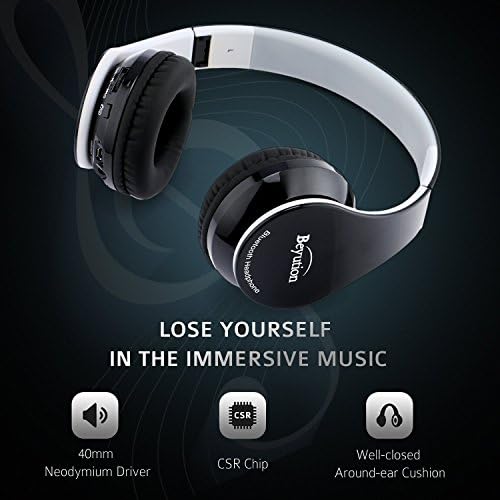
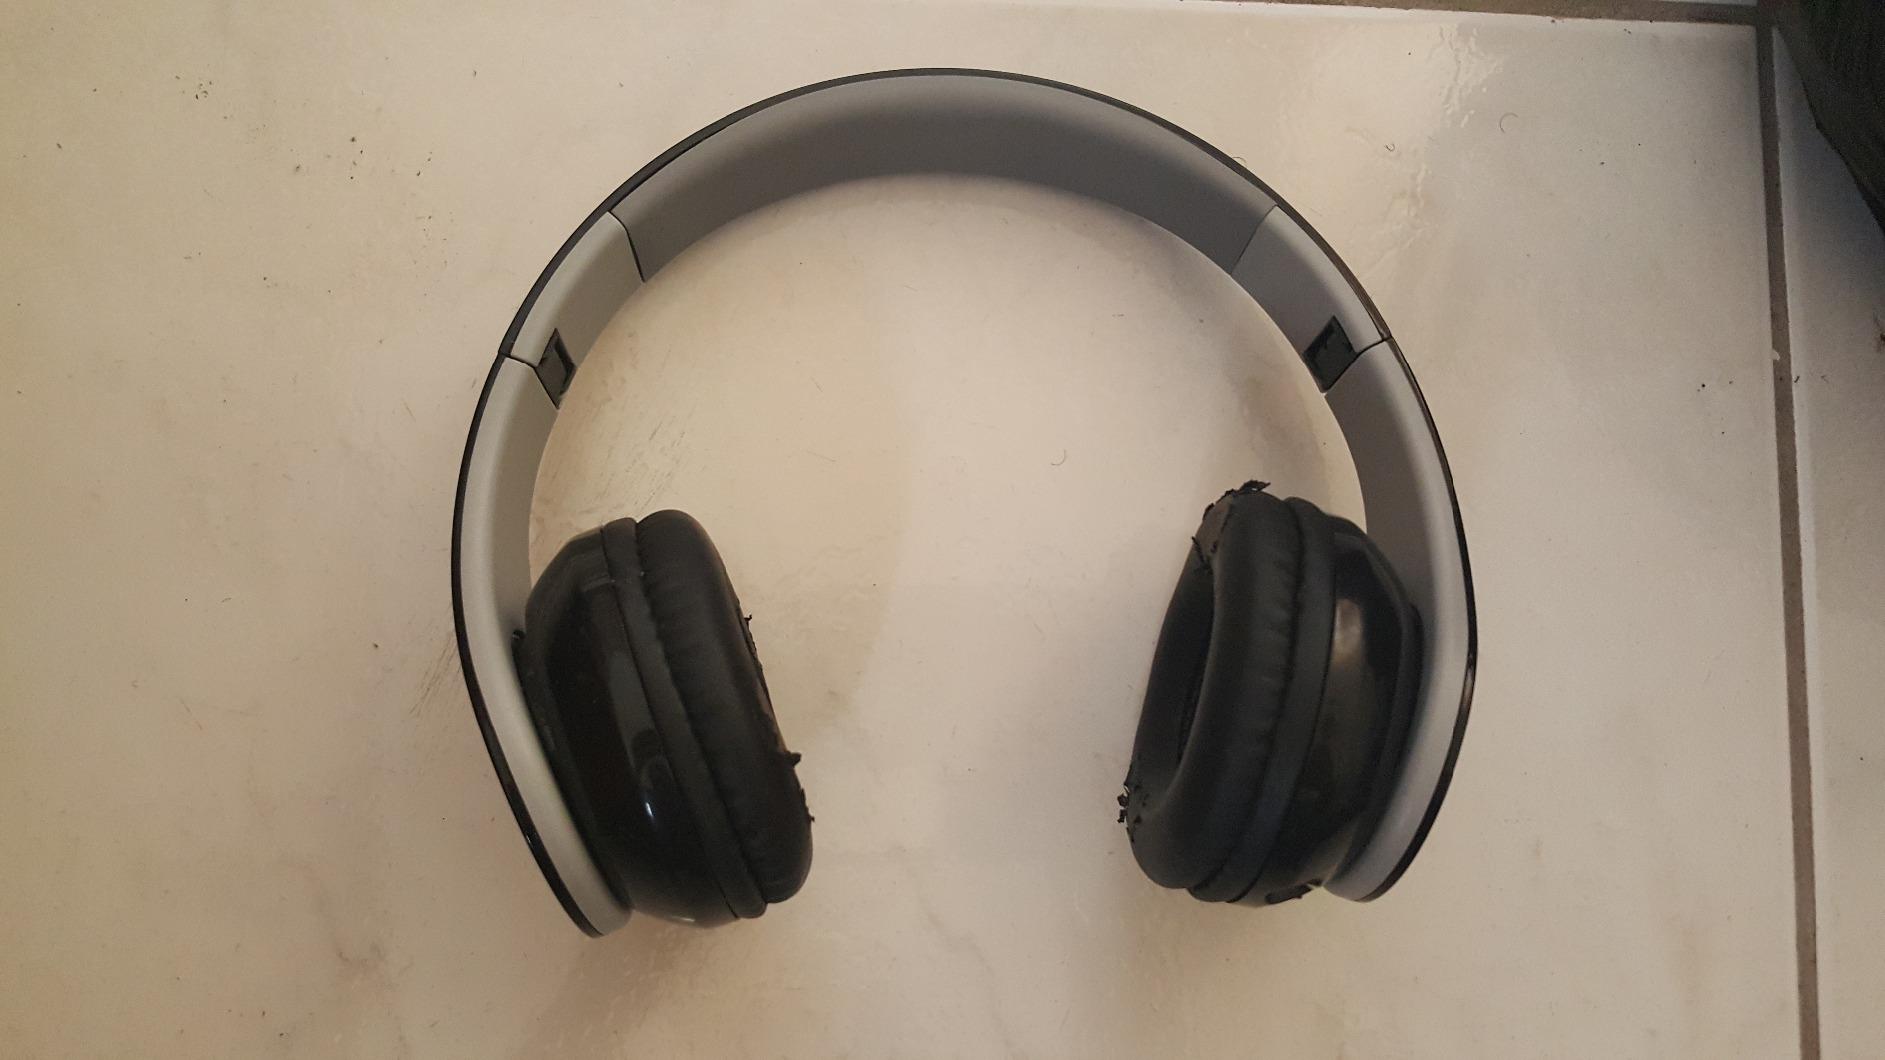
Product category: headphones
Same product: yes